Corporate surveillance

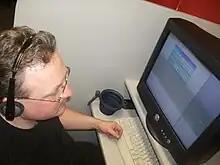
A call centre worker confined to a small workstation/booth.

In 1993, David Steingard and Dale Fitzgibbons argued that modern management, far from empowering workers, had features of neo-Taylorism, where teamwork perpetuated surveillance and control. They argued that employees had become their own "thought police" and the team gaze was the equivalent of Bentham's panopticon guard tower. A critical evaluation of the Hawthorne Plant experiments has in turn given rise to the notion of a Hawthorne effect, where workers increase their productivity in response to their awareness of being observed or because they are gratified for being chosen to participate in a project.